Sarajevo

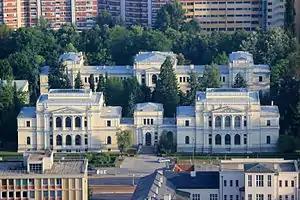
The National Museum of Bosnia and Herzegovina houses many important historical items from Bosnia and Herzegovina

As the largest city of Bosnia and Herzegovina, Sarajevo is the main center of the country's media. Most of the communications and media infrastructure was destroyed during the war but reconstruction monitored by the Office of the High Representative has helped to modernize the industry as a whole. For example, the Internet was first made available to the city in 1995.